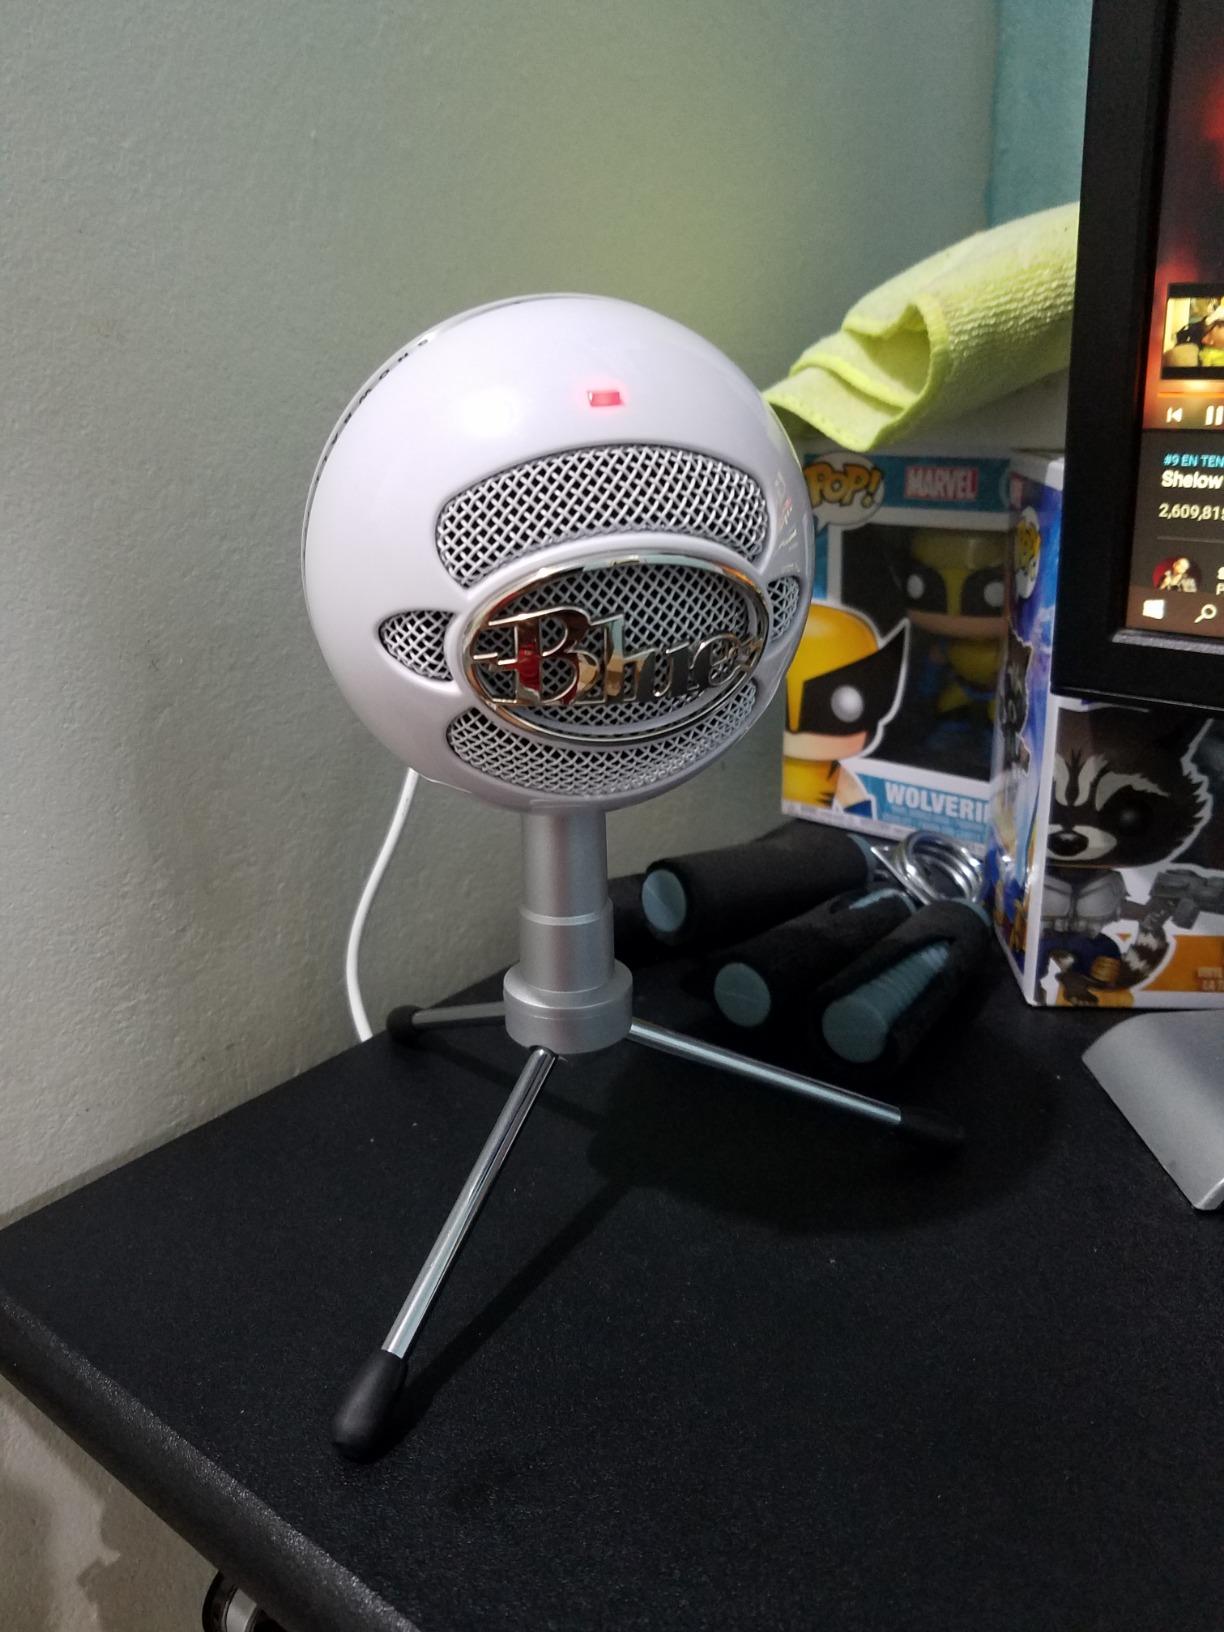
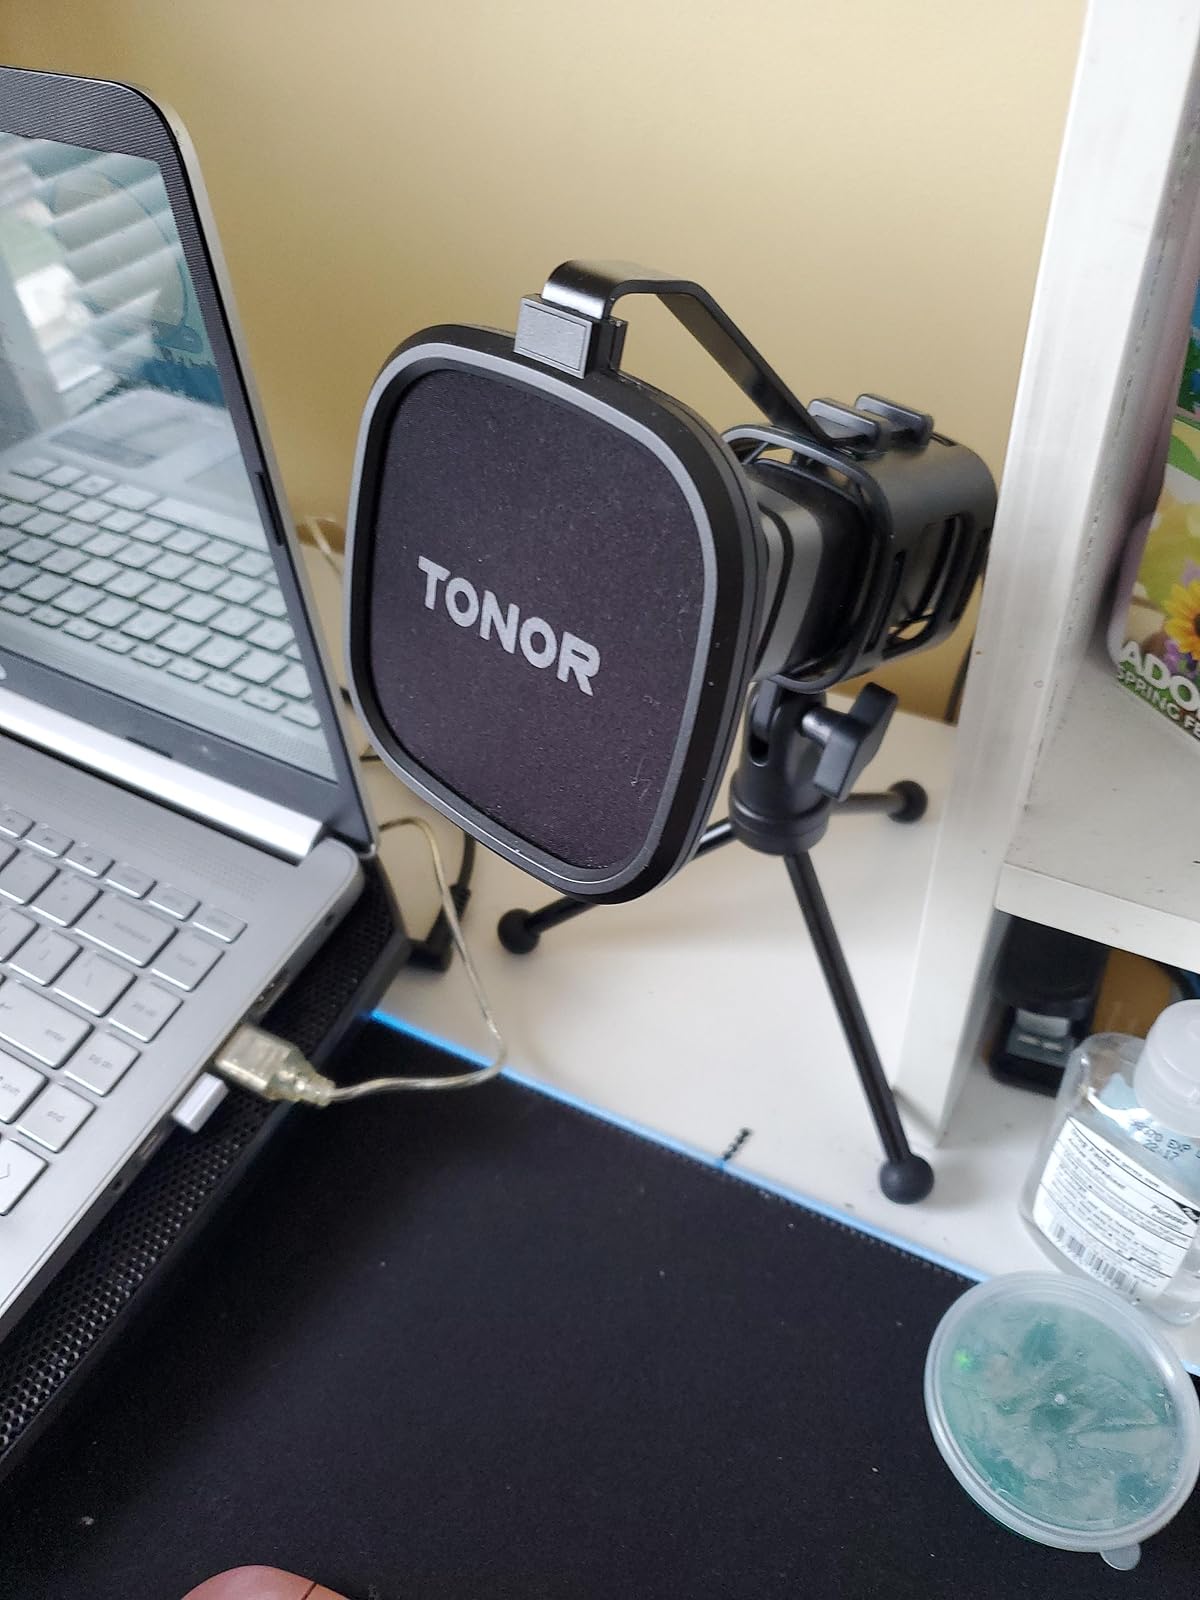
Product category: microphone
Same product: no